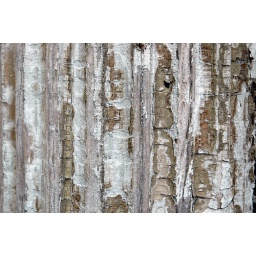
column detail on a house built in the mid-1700s